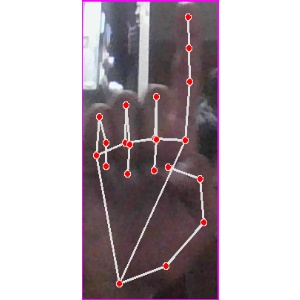
अक्षर: क